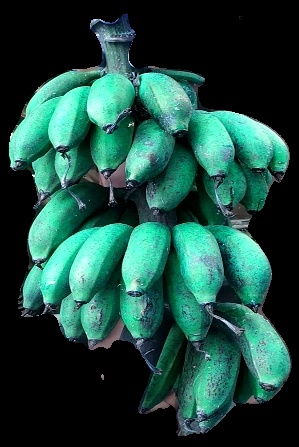
Variety: rasbale
Grade: grade3